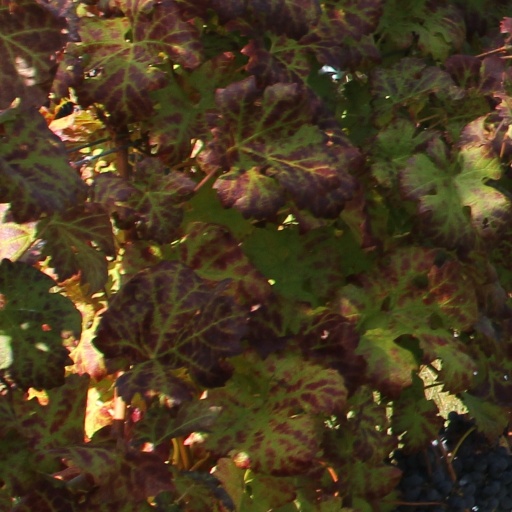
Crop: grape